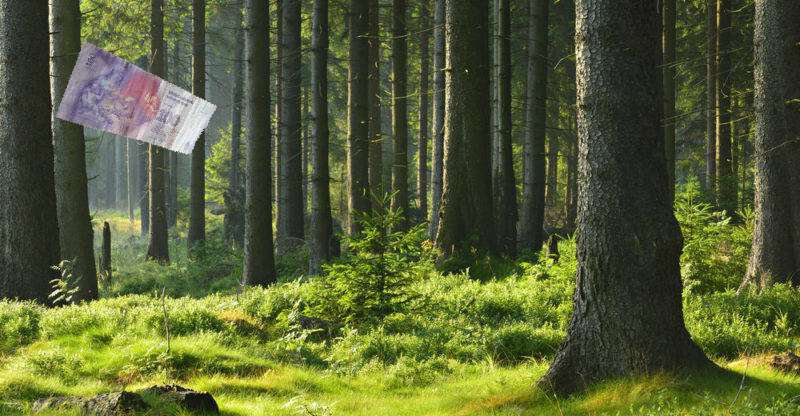
Denominación: 100